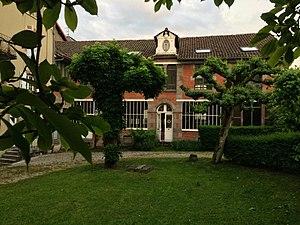
La Manufacture est une institution culturelle non gouvernementale reconnue par le Ministère de la Culture et les collectivités territoriales.